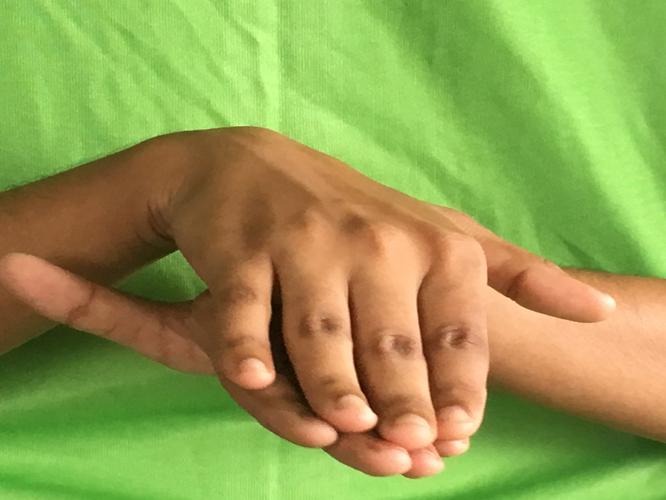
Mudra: Matsya
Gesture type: double_hand